Life Begins at 17

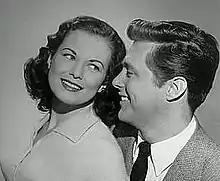
Elaine Peck (Dorothy Johnson) and boyfriend Jim Parker (Edd Byrnes)

Life Begins at 17 is a 1958 American drama film starring Dorothy Johnson, Mark Damon, Edd Byrnes and Luana Anders.